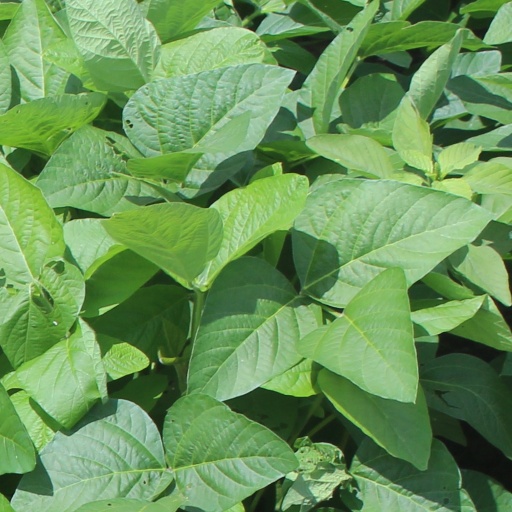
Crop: soybean